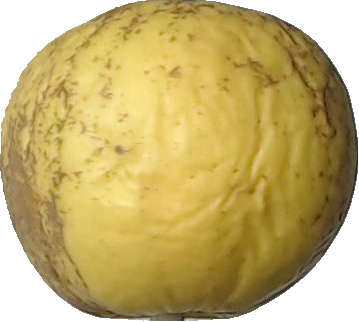
Label: apple_golden_1